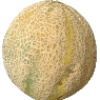
Label: cantaloupe